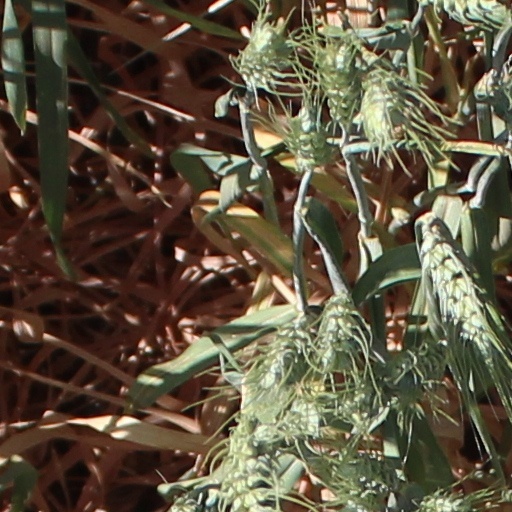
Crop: wheat